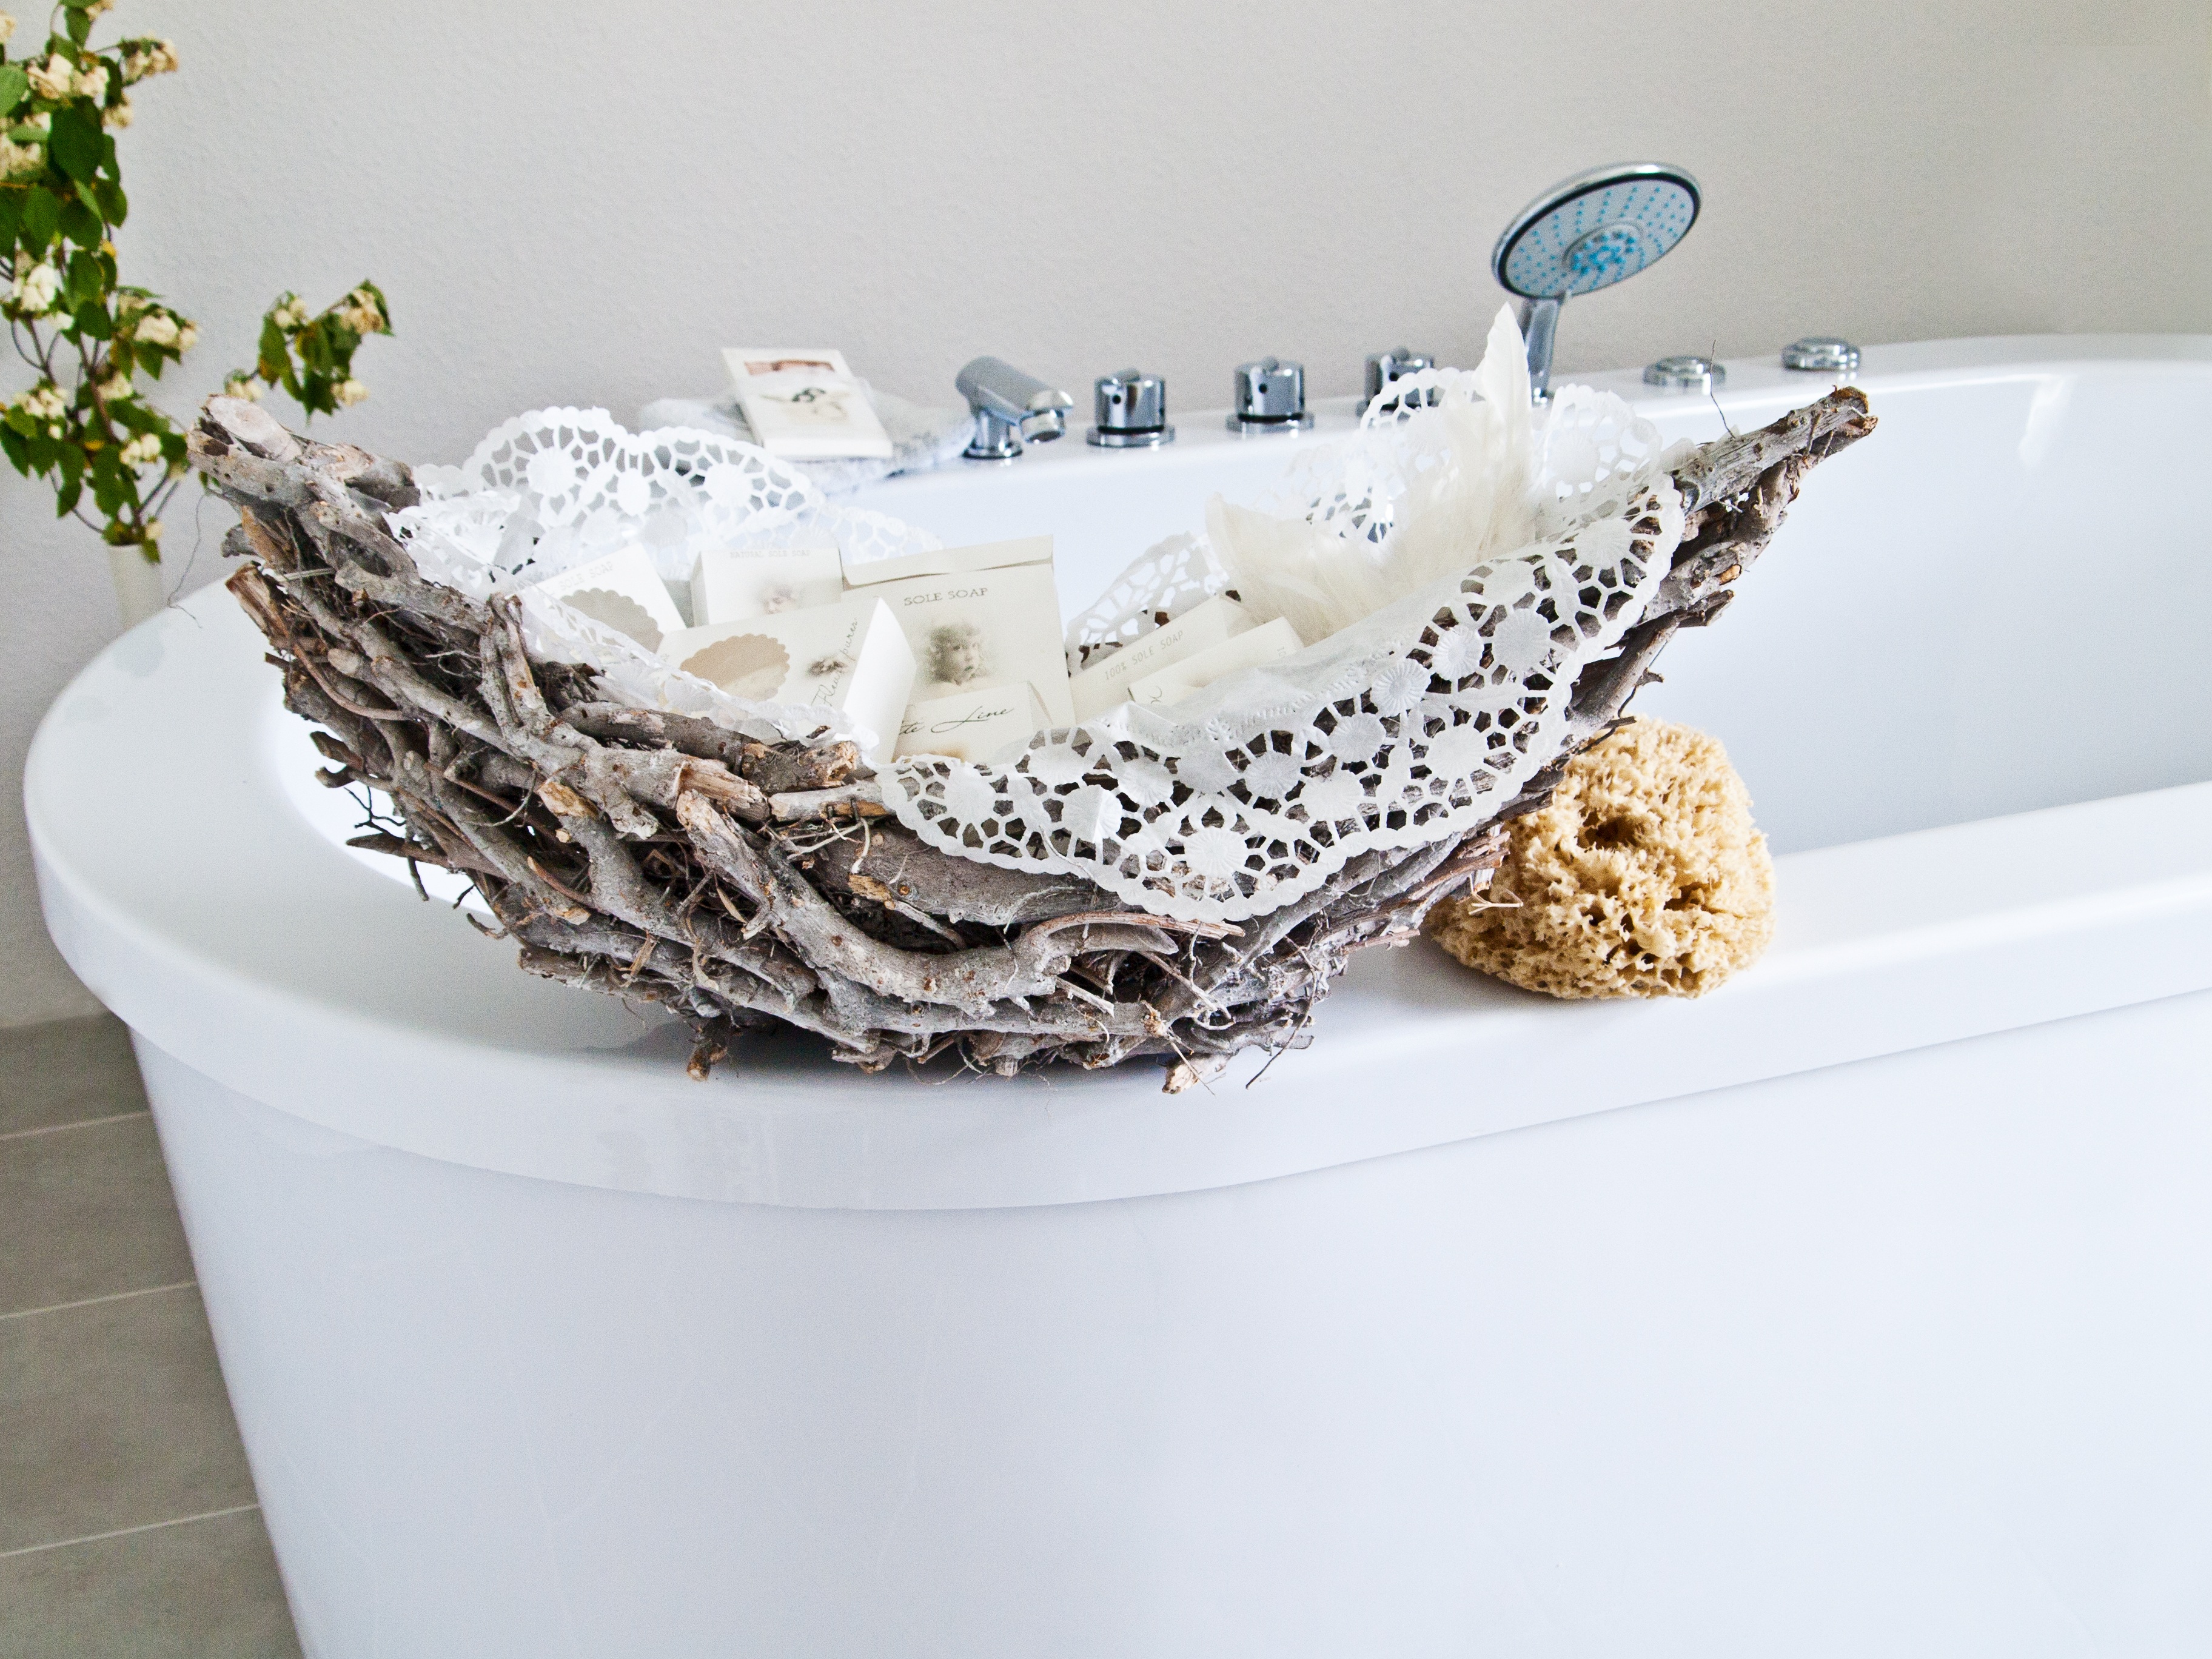
cup, ceramic, clean, wash, basket, material, soap, porcelain, bad, dishware